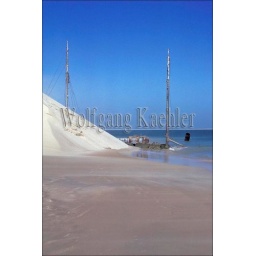
Mauritania,near nouadhibou western sahara desert, beach with shipwrecks covered by sand